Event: Nepal Earthquake
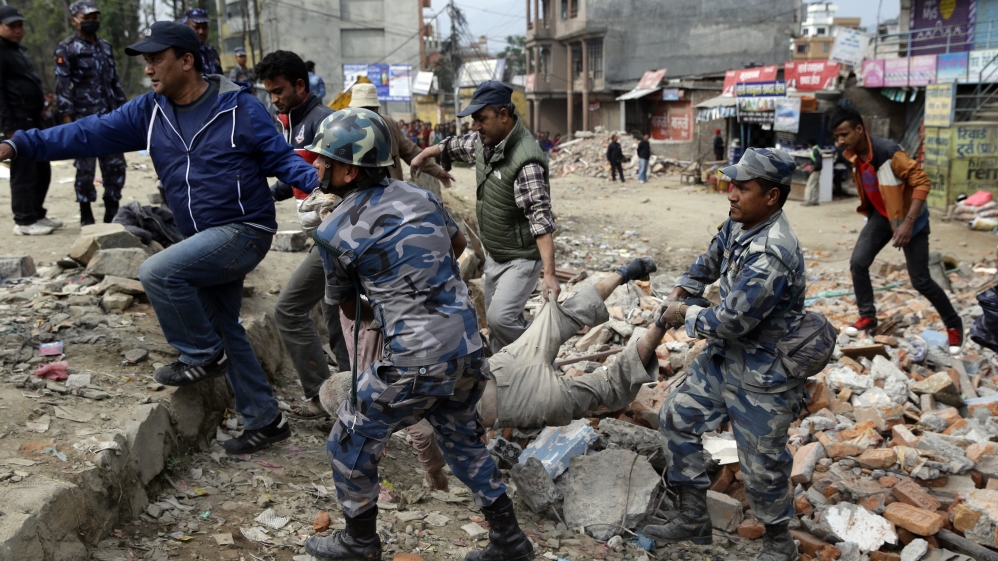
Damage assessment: damage